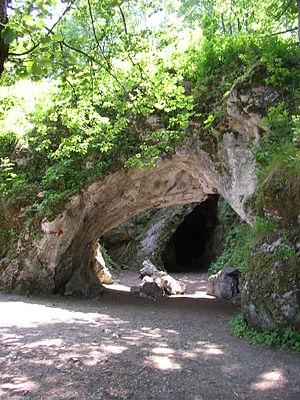
Štramberk est une ville du district de Nový Jičín, dans la région de Moravie-Silésie, en République tchèque. Sa population s'élevait à 3 438 habitants en 2019.